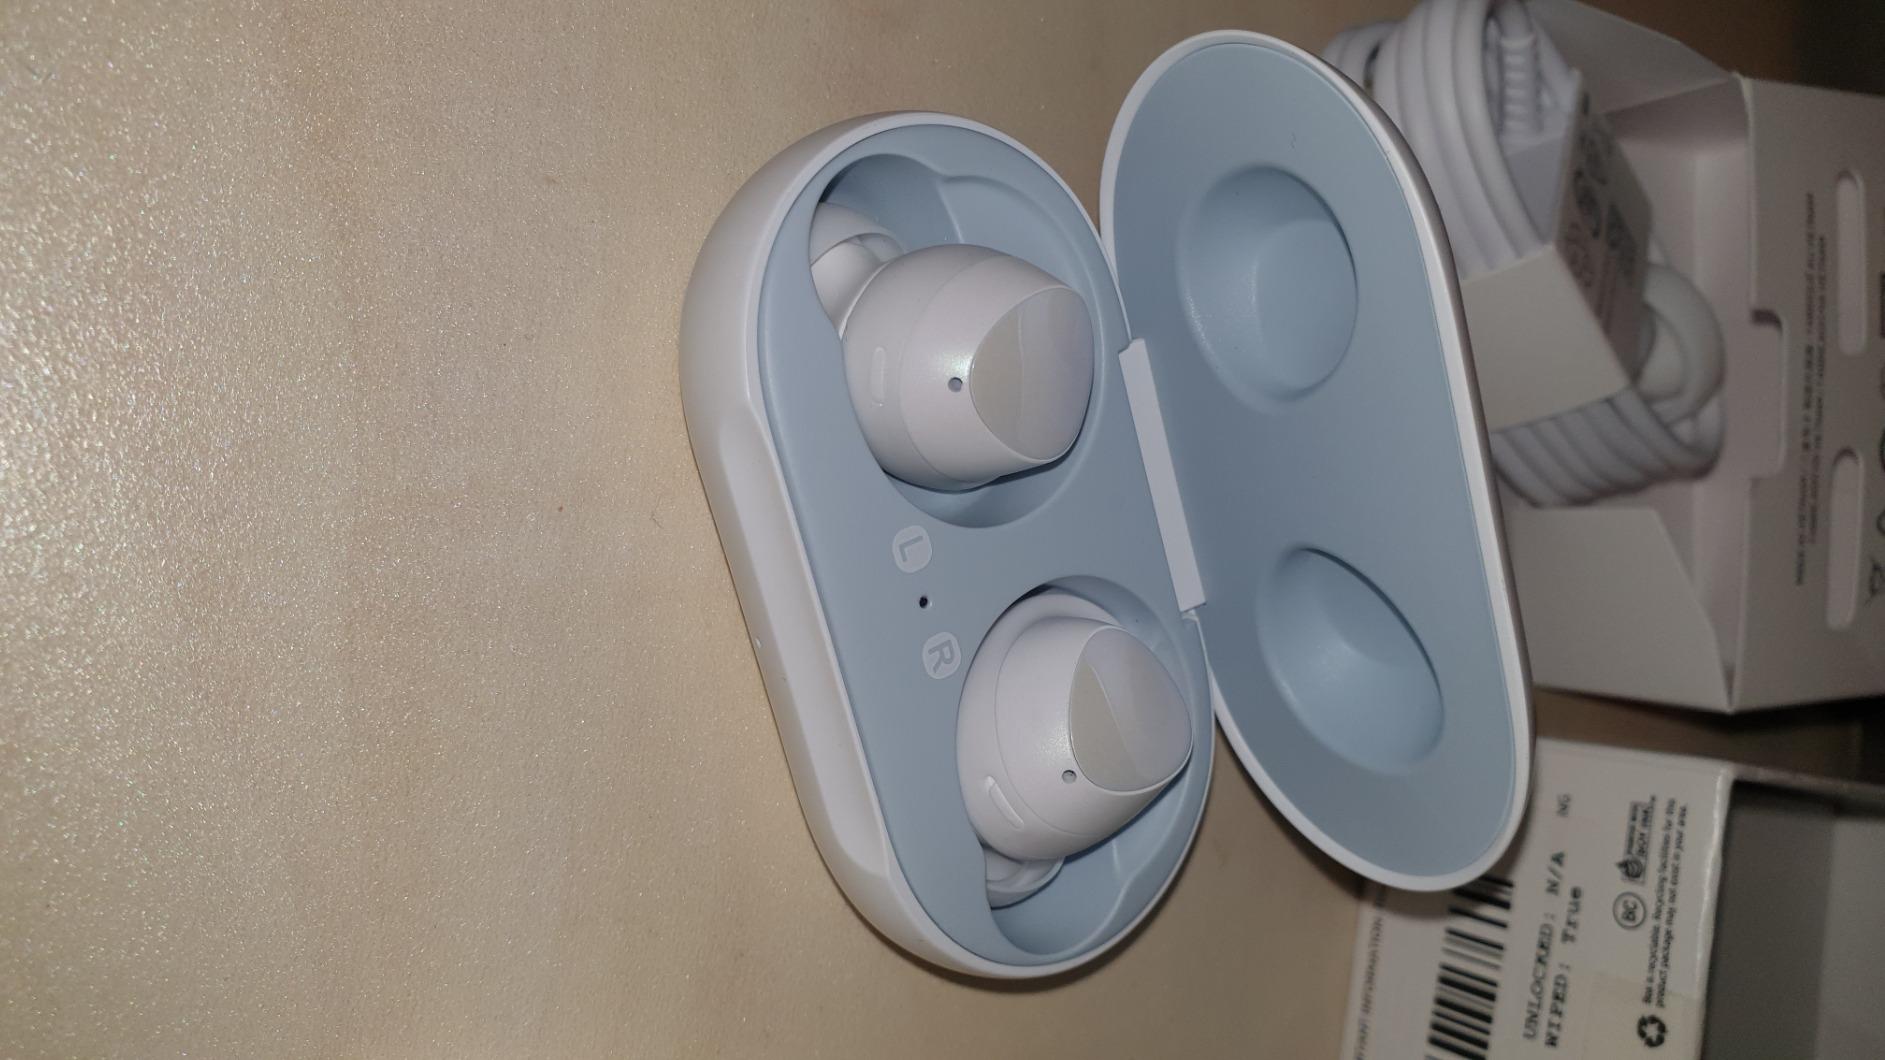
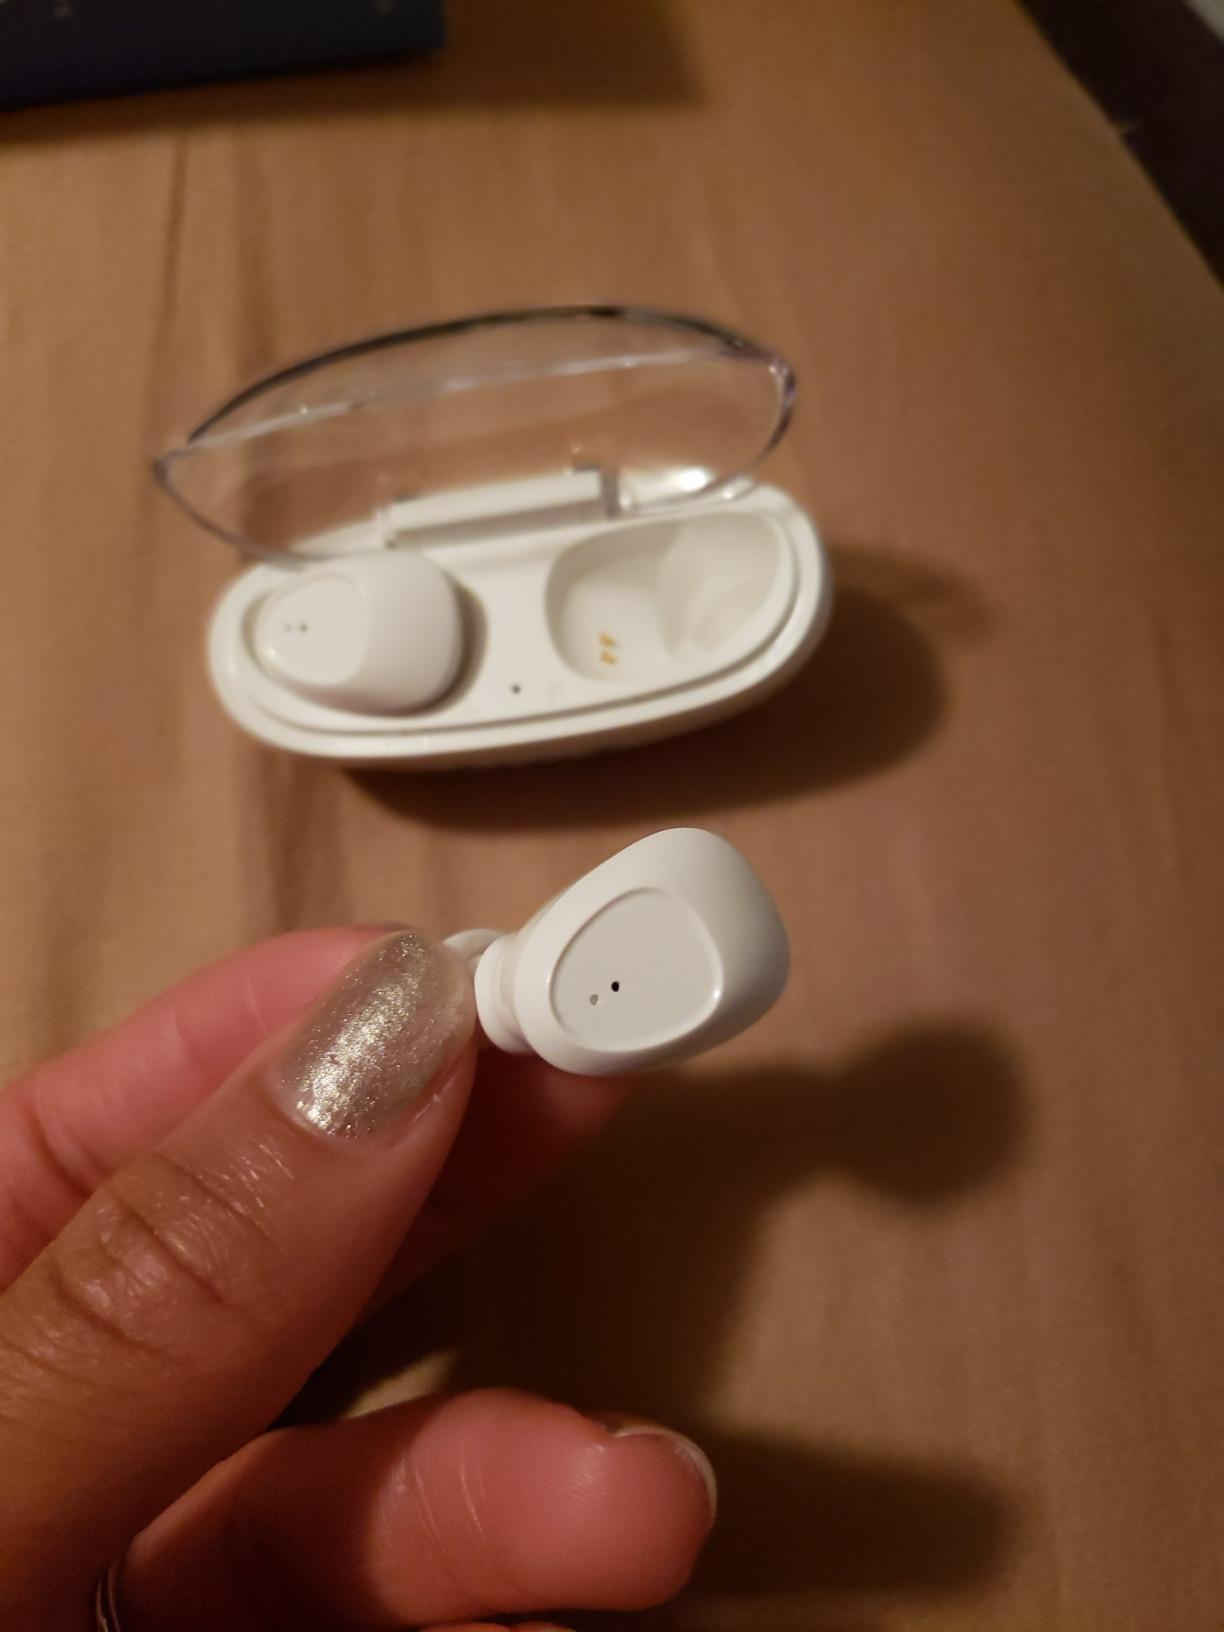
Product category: earbuds
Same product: no